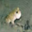
Label: frog